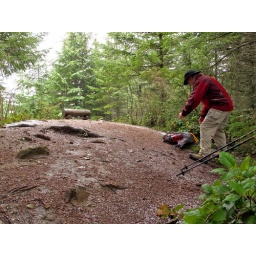
Action shot of the day. Note the water bottle in flight